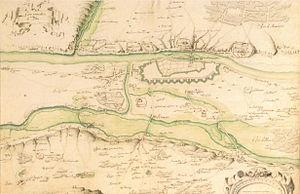
Carte particulière de Tours avec relief faite par R. Siette (juillet de 1619) (BnF) - Publiée également dans H. Galinié, Tours, antique et médiéval, 2007, 108, Fig. 17, p. 312
Le pont d'Eudes ou Vieux pont, aujourd'hui à l'état de vestiges éparses, fut, à l'époque médiévale et pendant plus de sept siècles, jusque dans les années 1780, le seul pont qui traversait la Loire à Tours. Auparavant, on formait un pont-volant avec des bateaux, ce qui rendait la traversée de la Loire assez périlleuse. Cela décide le comte de Tours à ériger un solide pont empierré pour résister à la fougue et aux humeurs du fleuve. Il escompte ainsi favoriser le commerce et le pèlerinage de Saint Martin et amenuiser l'avantage que son grand rival le comte d'Anjou tire du pont d'Amboise, le seul existant alors pour traverser la Loire. Le pont subira cependant bien des vicissitudes qui éprouvèrent son manque de fiabilité malgré de nombreux remaniements.
La maladrerie Saint-Lazare est un ancien établissement de Tours destiné à accueillir les lépreux puis les pestiférés du XIIᵉ siècle au XVIIᵉ siècle. La chapelle Saint-Lazare est le seul vestige de cet établissement. Il a été inscrit à l'inventaire des monuments historiques le 27 janvier 1987.